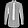
Label: Shirt